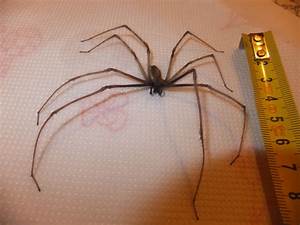
Label: ragno